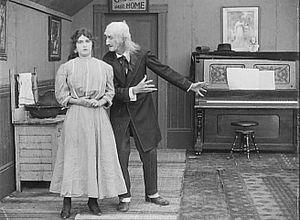
Helen Carruthers &amp
Helen Carruthers est une actrice américaine du cinéma muet.